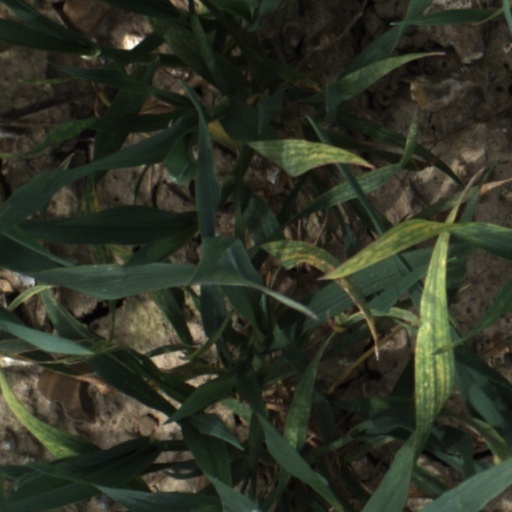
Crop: wheat